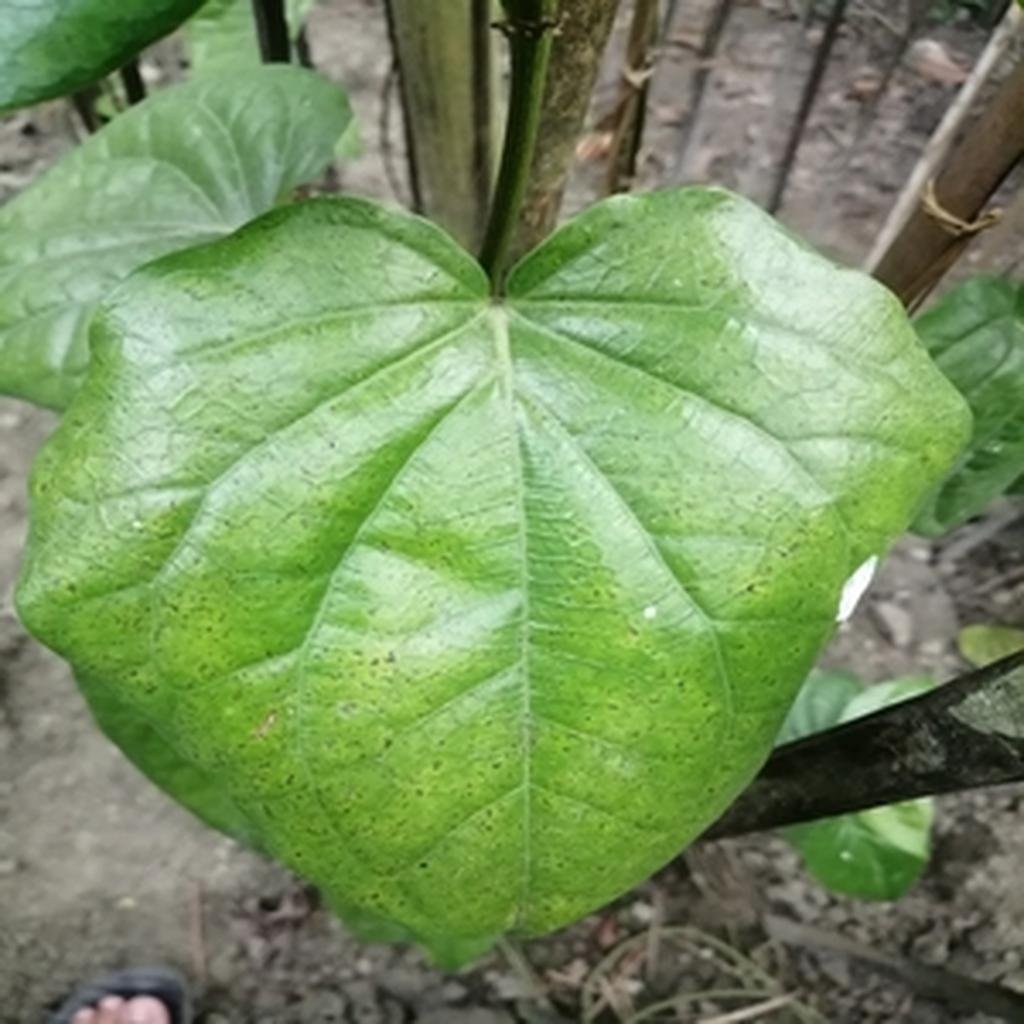
Label: Leaf_Spot